Battle of Tayacoba

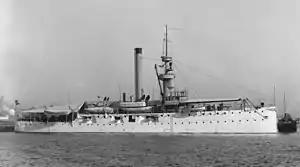
The USS "Helena"

On the afternoon of July 2 the "Peoria" returned to the mouth of the Tallacaboa River accompanied by the USS "Helena" and shelled the fort for 30 minutes, damaging it and the earthworks and setting fire to the Spanish quarter in the nearby town of Tunas de Zaza. The liners proceeded 40 miles east to Palo Alto, near the town of Trinidad, where the Cuban troops and supplies disembarked on July 3.